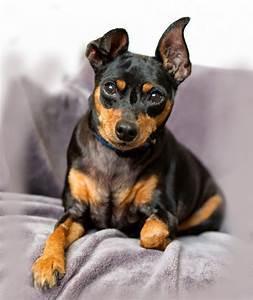
dog